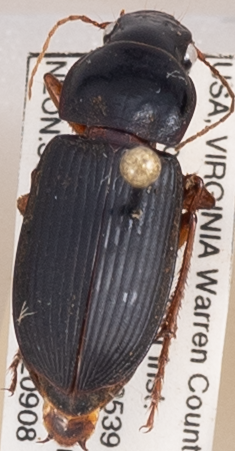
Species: Harpalus protractus
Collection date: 2022-09-08
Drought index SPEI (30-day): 0.616
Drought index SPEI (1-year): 0.82
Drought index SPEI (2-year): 0.782